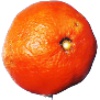
Label: Clementine 1